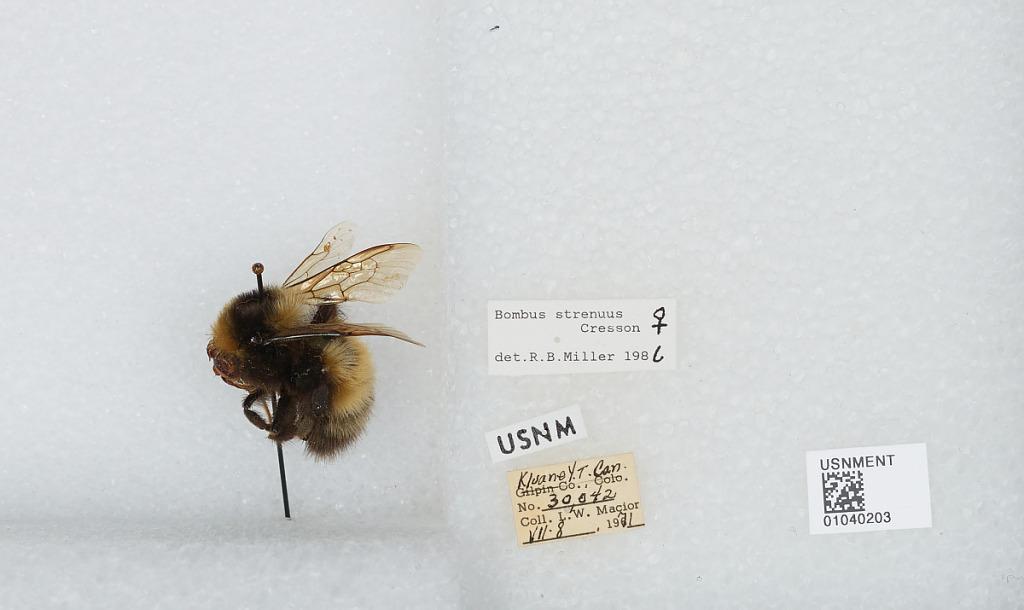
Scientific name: Bombus (Alpinobombus) neoboreus Sladen
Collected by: L. Macior
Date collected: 1971-7-8
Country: Canada
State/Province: Yukon Territory
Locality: Kluane
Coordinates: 60.75, -139.5
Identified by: Miller, R. B.